USS Clemson (DD-186)

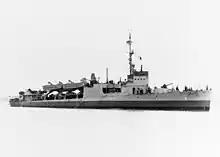
"Clemson" (APD-31) in Charleston Navy Yard, 21 April 1944. The circles mark recent alterations.

"Clemson" was launched 5 September 1918 by Newport News Shipbuilding & Dry Dock Company, Newport News, Virginia; sponsored by Miss M. C. Daniels. The ship was commissioned on 29 December 1919.